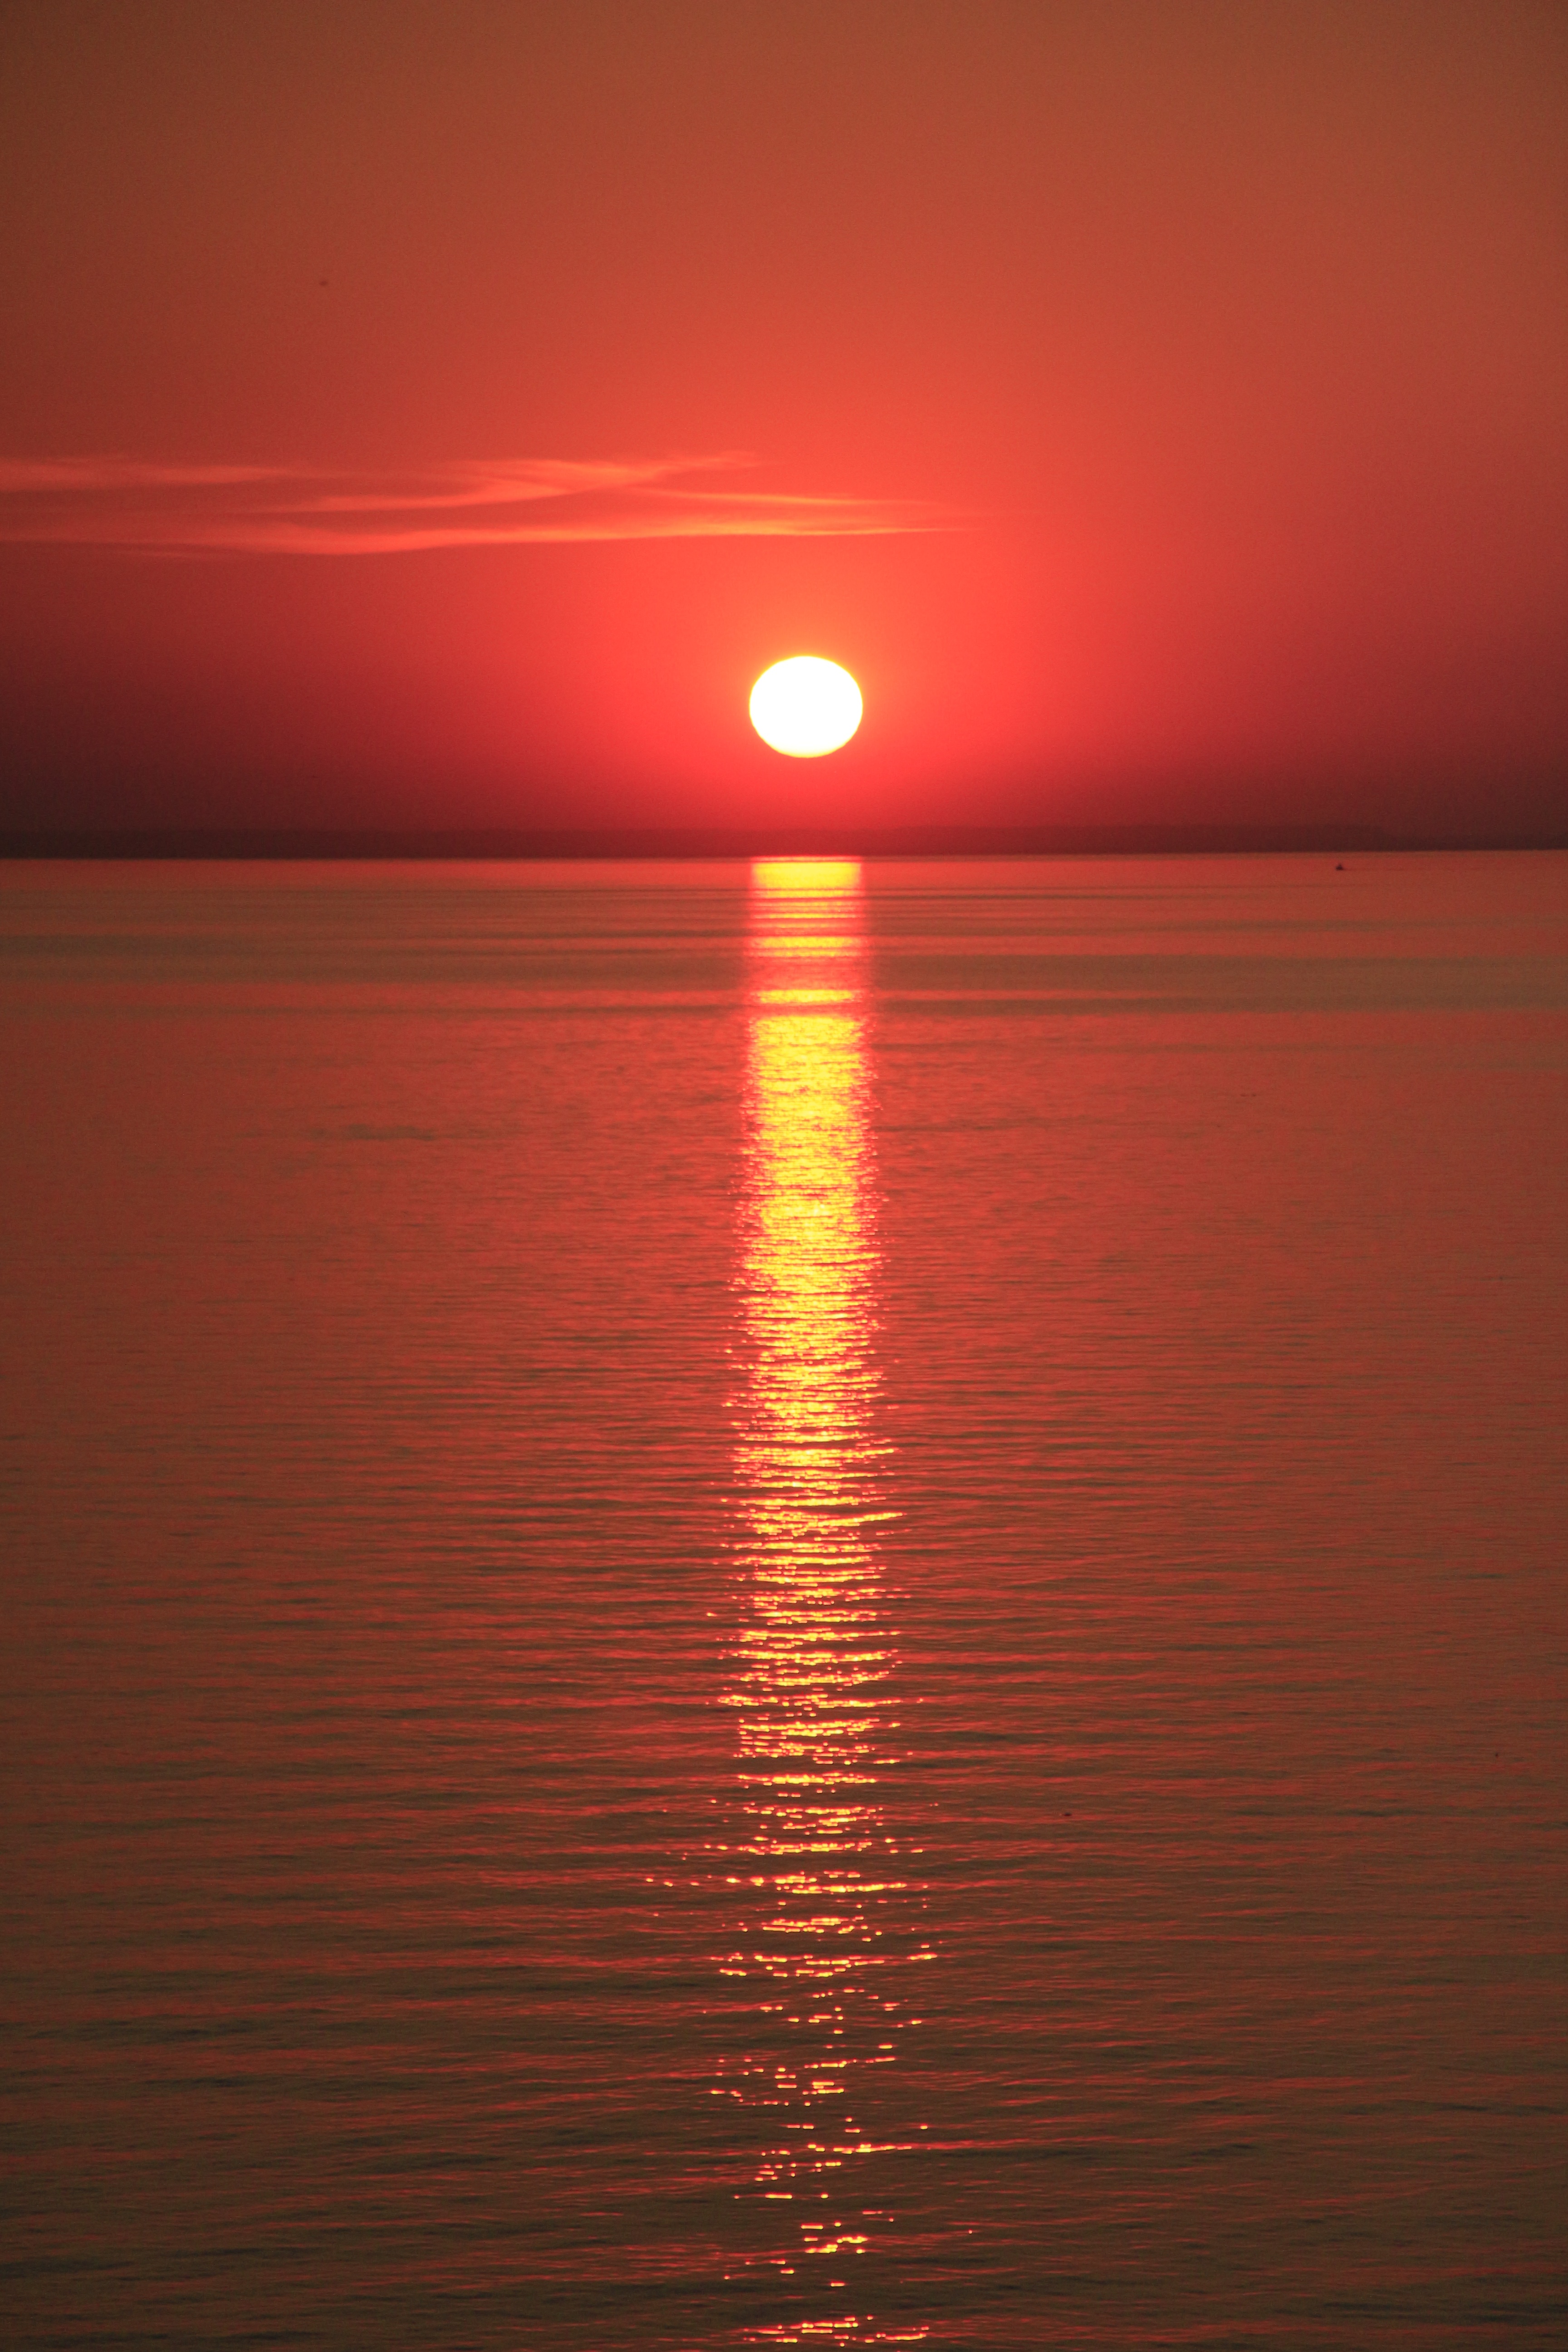
sea, water, nature, outdoor, horizon, sun, sunrise, sunset, sunlight, morning, dawn, atmosphere, dusk, evening, orange, reflection, red, outside, afterglow, red sky at morning